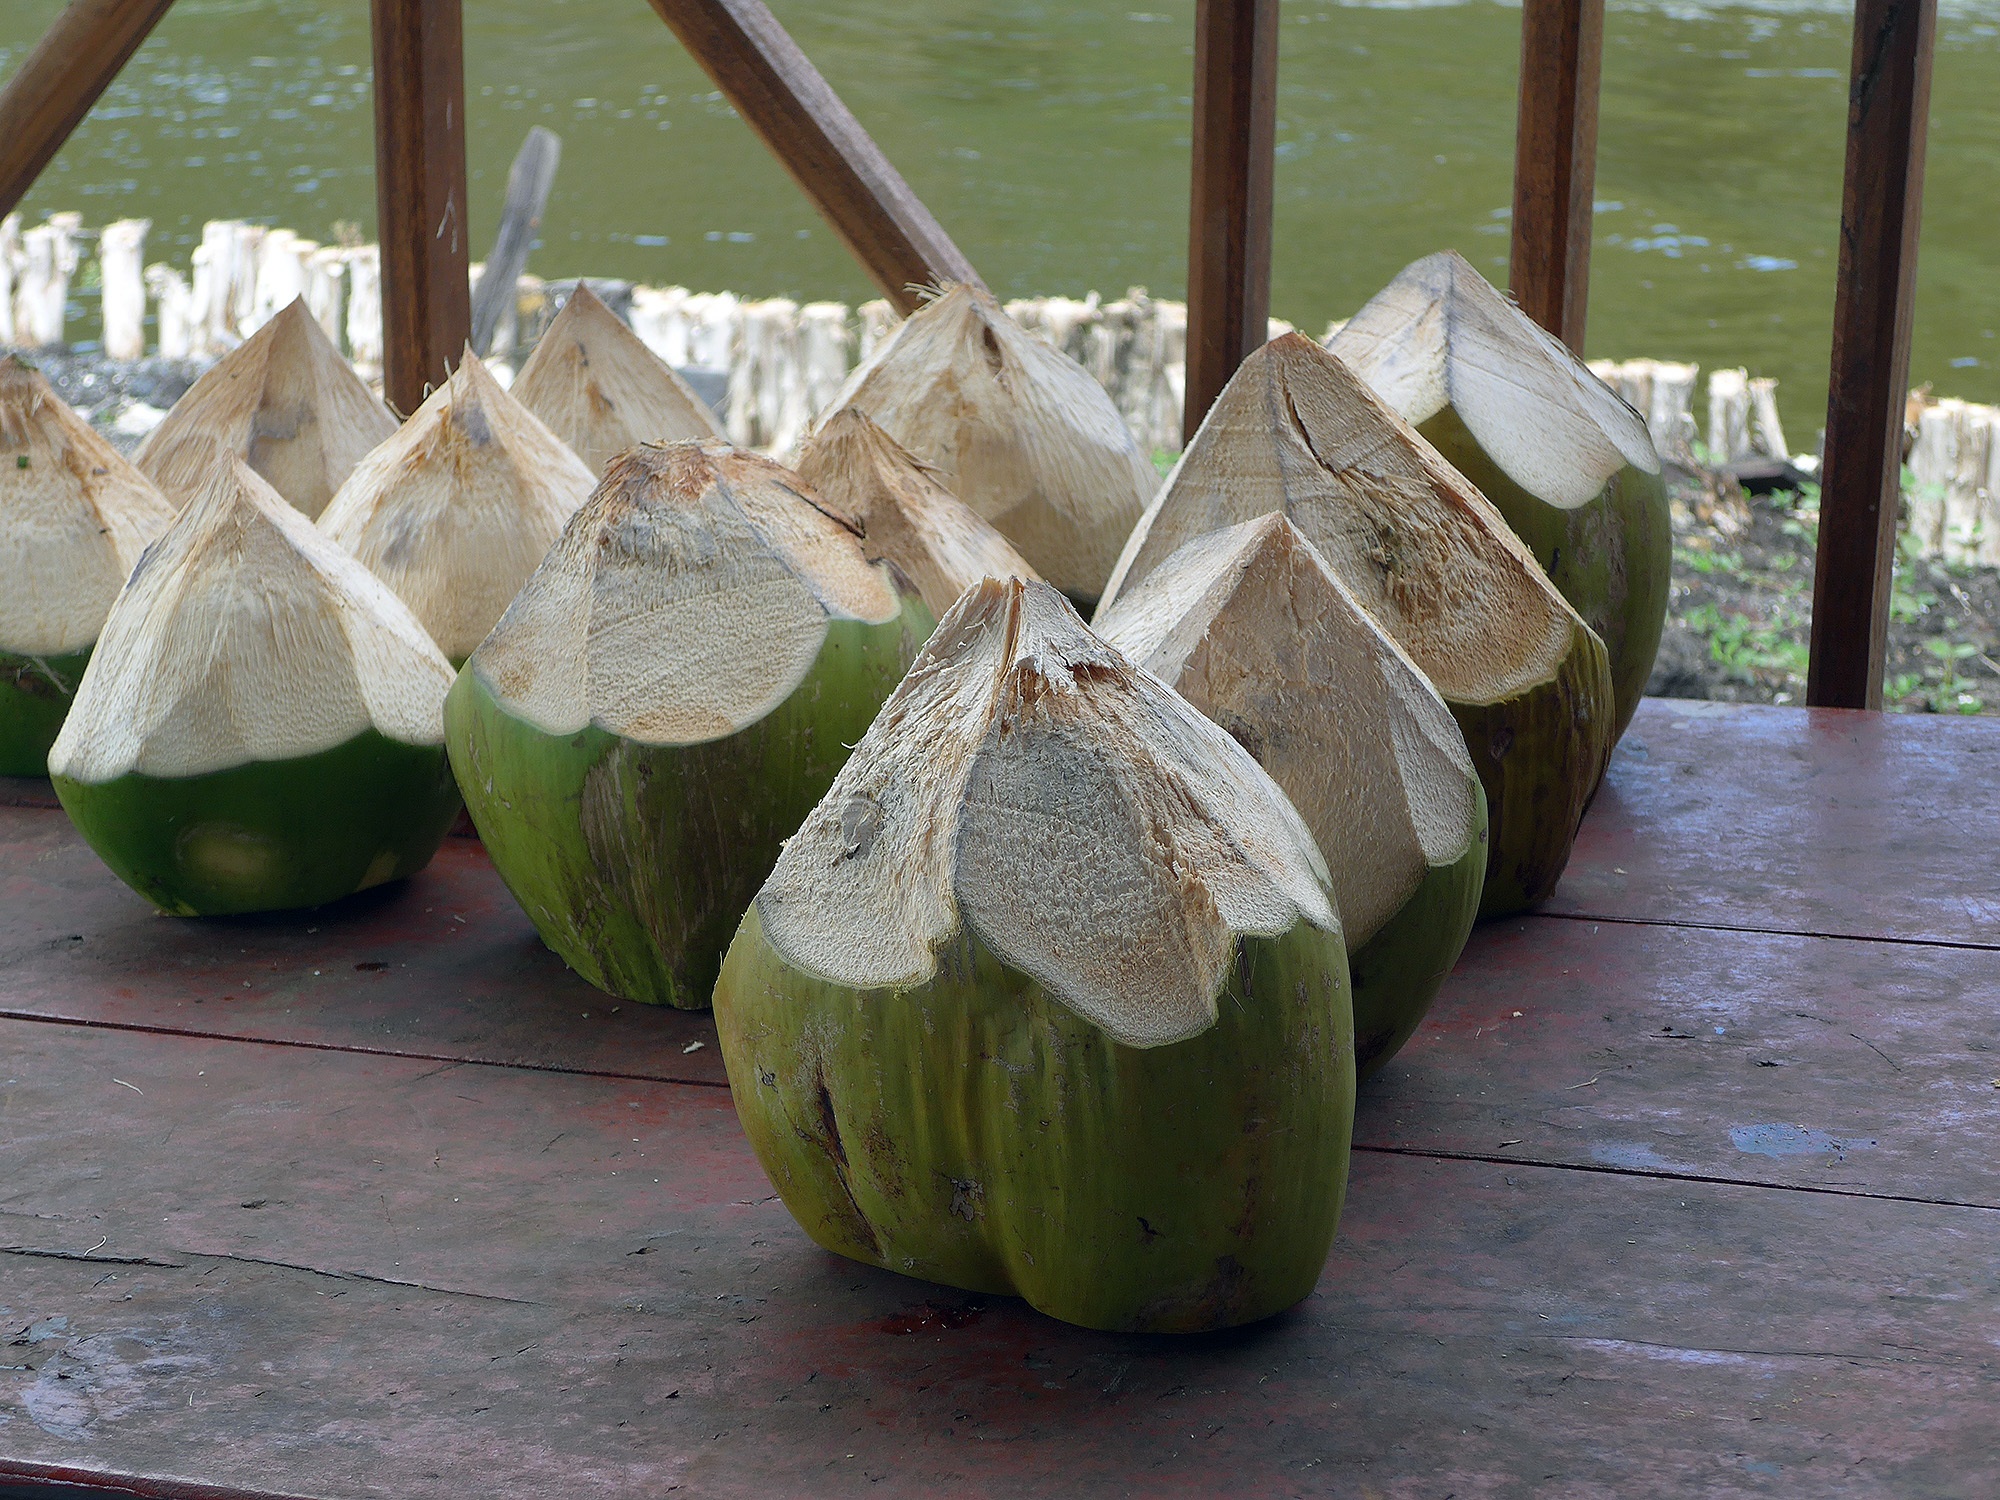
water, plant, fruit, leaf, flower, travel, food, produce, vegetable, tropical, holiday, gourd, cuba, coconut, carving, caribbean, exotic, tropics, exoticism, flowering plant, land plant, arecales